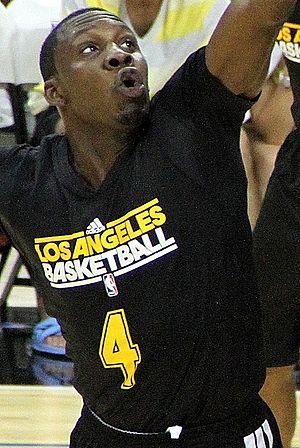
Lester Hudson, né le 7 août 1984 à Memphis, dans le Tennessee, est un joueur américain de basket-ball. Il évolue carrière au poste d'arrière.